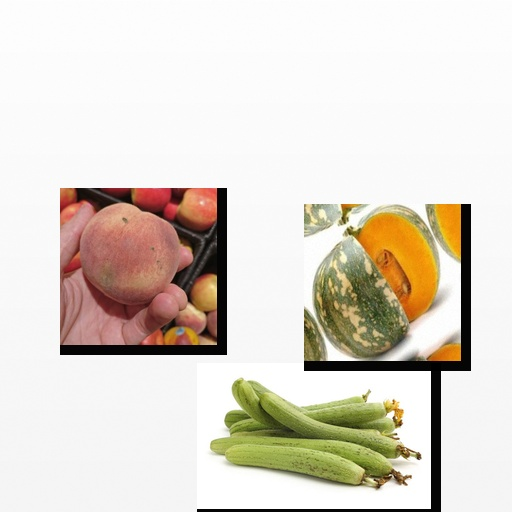
Food items: pumpkin, peach, ridge_gourd